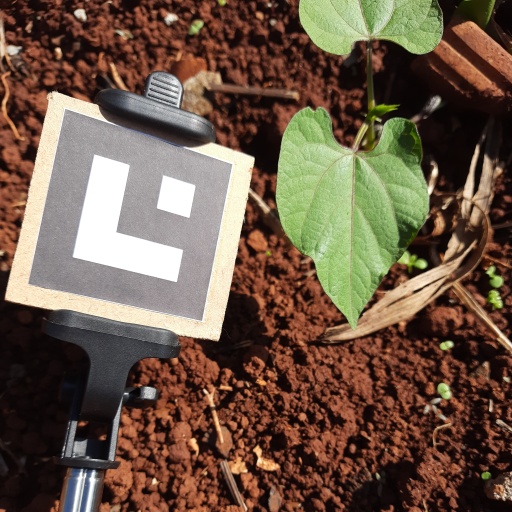
Observations: wavy surface, eating holes in the edge, under sunlight